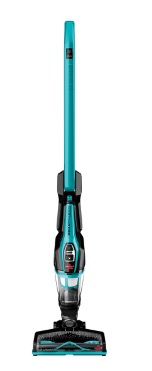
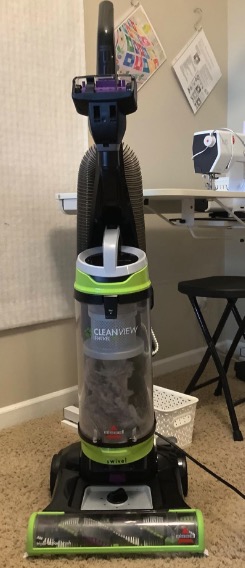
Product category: items_vacuum
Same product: no